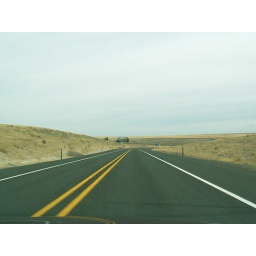
Endless yellow grass in Eastern Washington as we got nearer to Pullman. Shobhit thought it was beautiful.